King Arthur (2004 film)

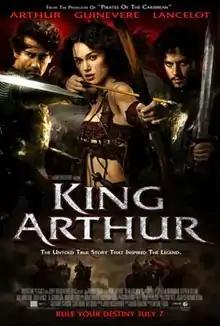
Theatrical release poster

King Arthur is a 2004 epic historical adventure film directed by Antoine Fuqua and written by David Franzoni. It features an ensemble cast with Clive Owen as the title character, Ioan Gruffudd as Lancelot and Keira Knightley as Guinevere, along with Mads Mikkelsen, Joel Edgerton, Hugh Dancy, Ray Winstone, Ray Stevenson, Stephen Dillane, Stellan Skarsgård and Til Schweiger.